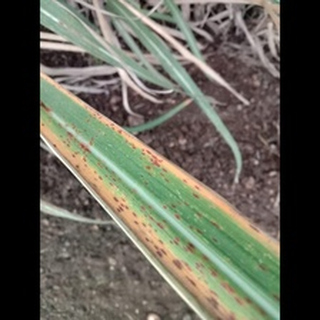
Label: sugarcane_rust